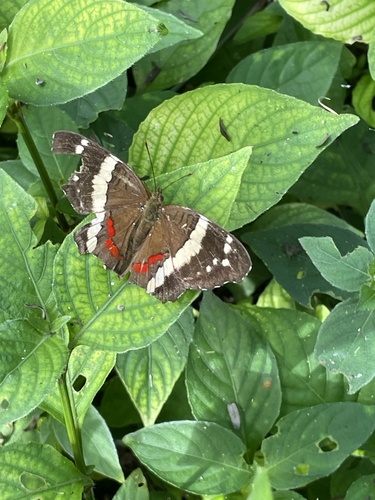
Scientific name: Anartia fatima
Common name: Banded peacock
Family: Nymphalidae
Order: Lepidoptera
Pollinator type: Primary pollinator
Habitat: Open areas and gardens
Geographic range: South America
Conservation status: Least Concern